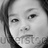
Emotion: neutral